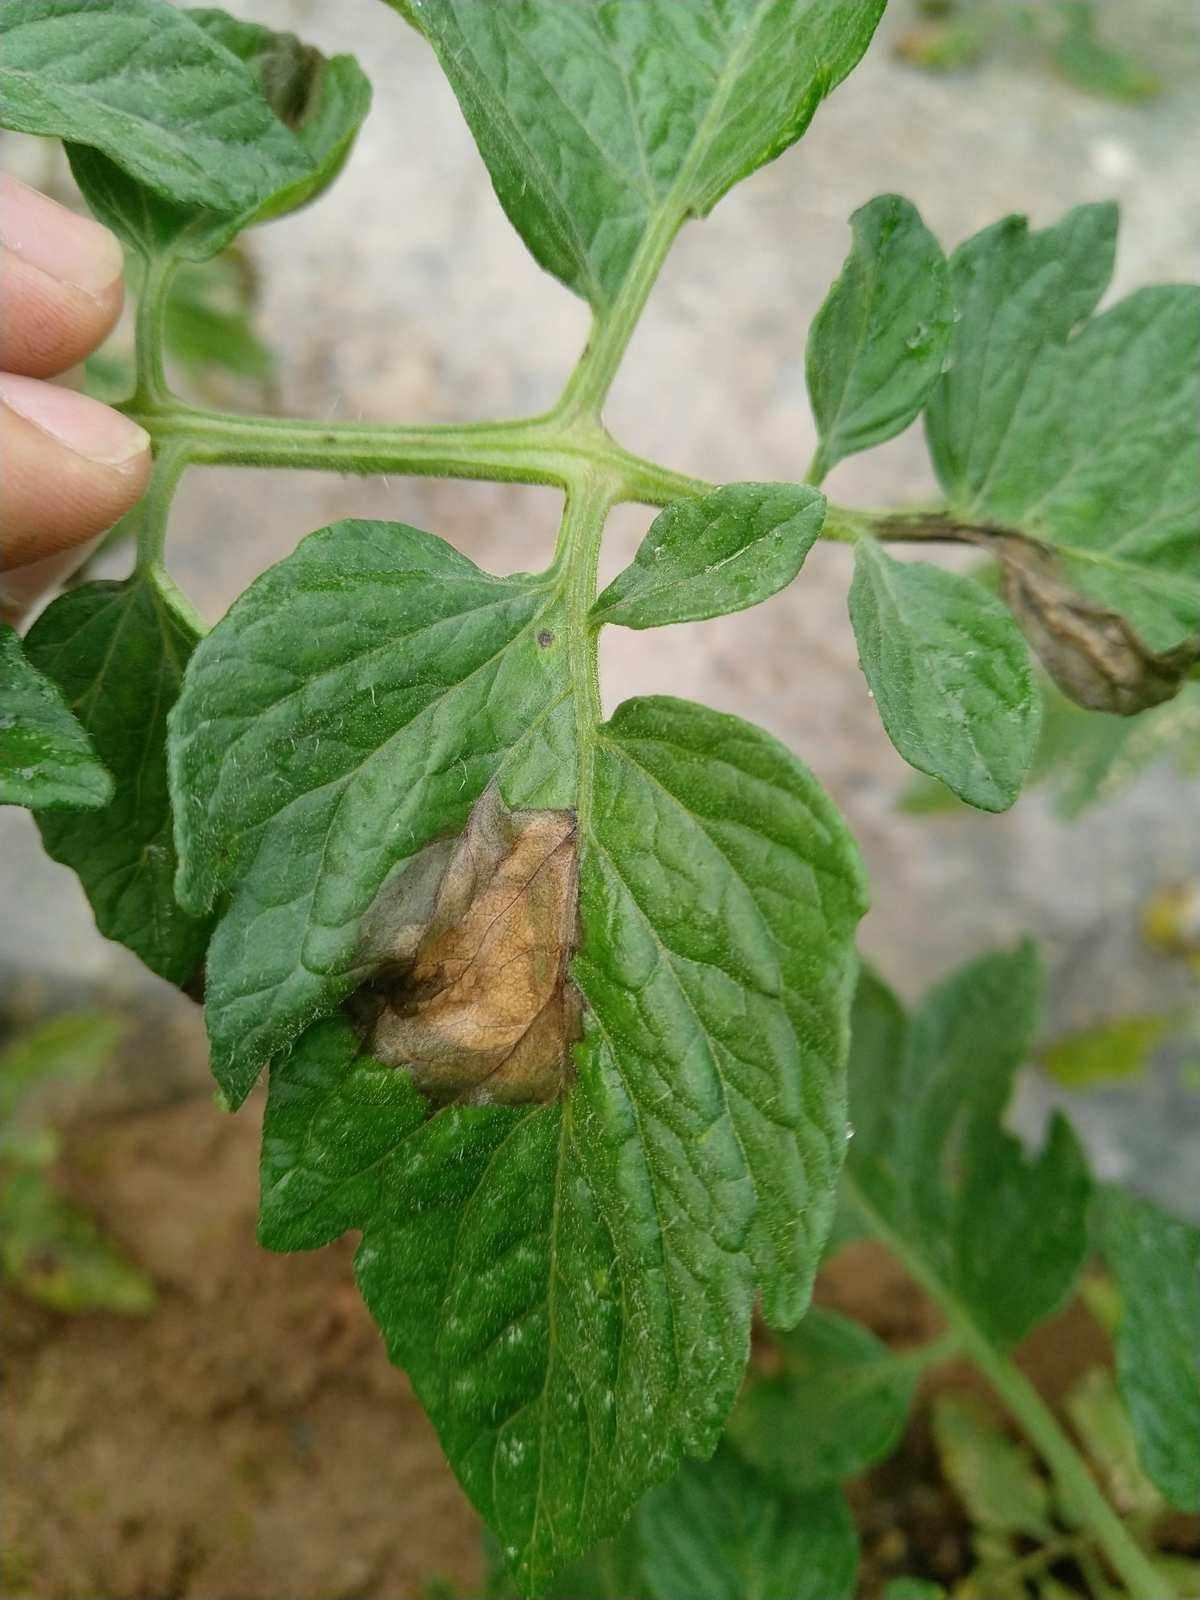
Plant: Tomato
Disease: tomato late blight